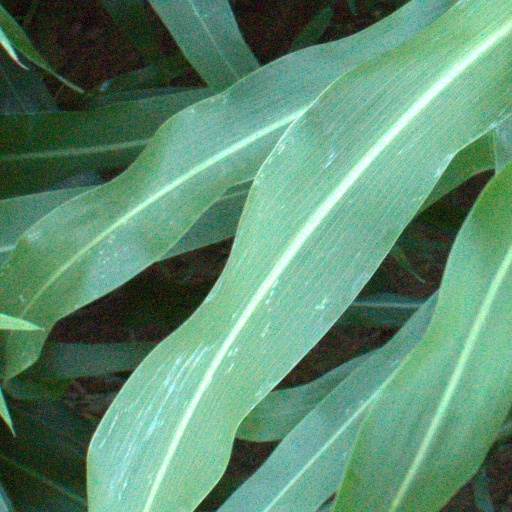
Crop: sorghum